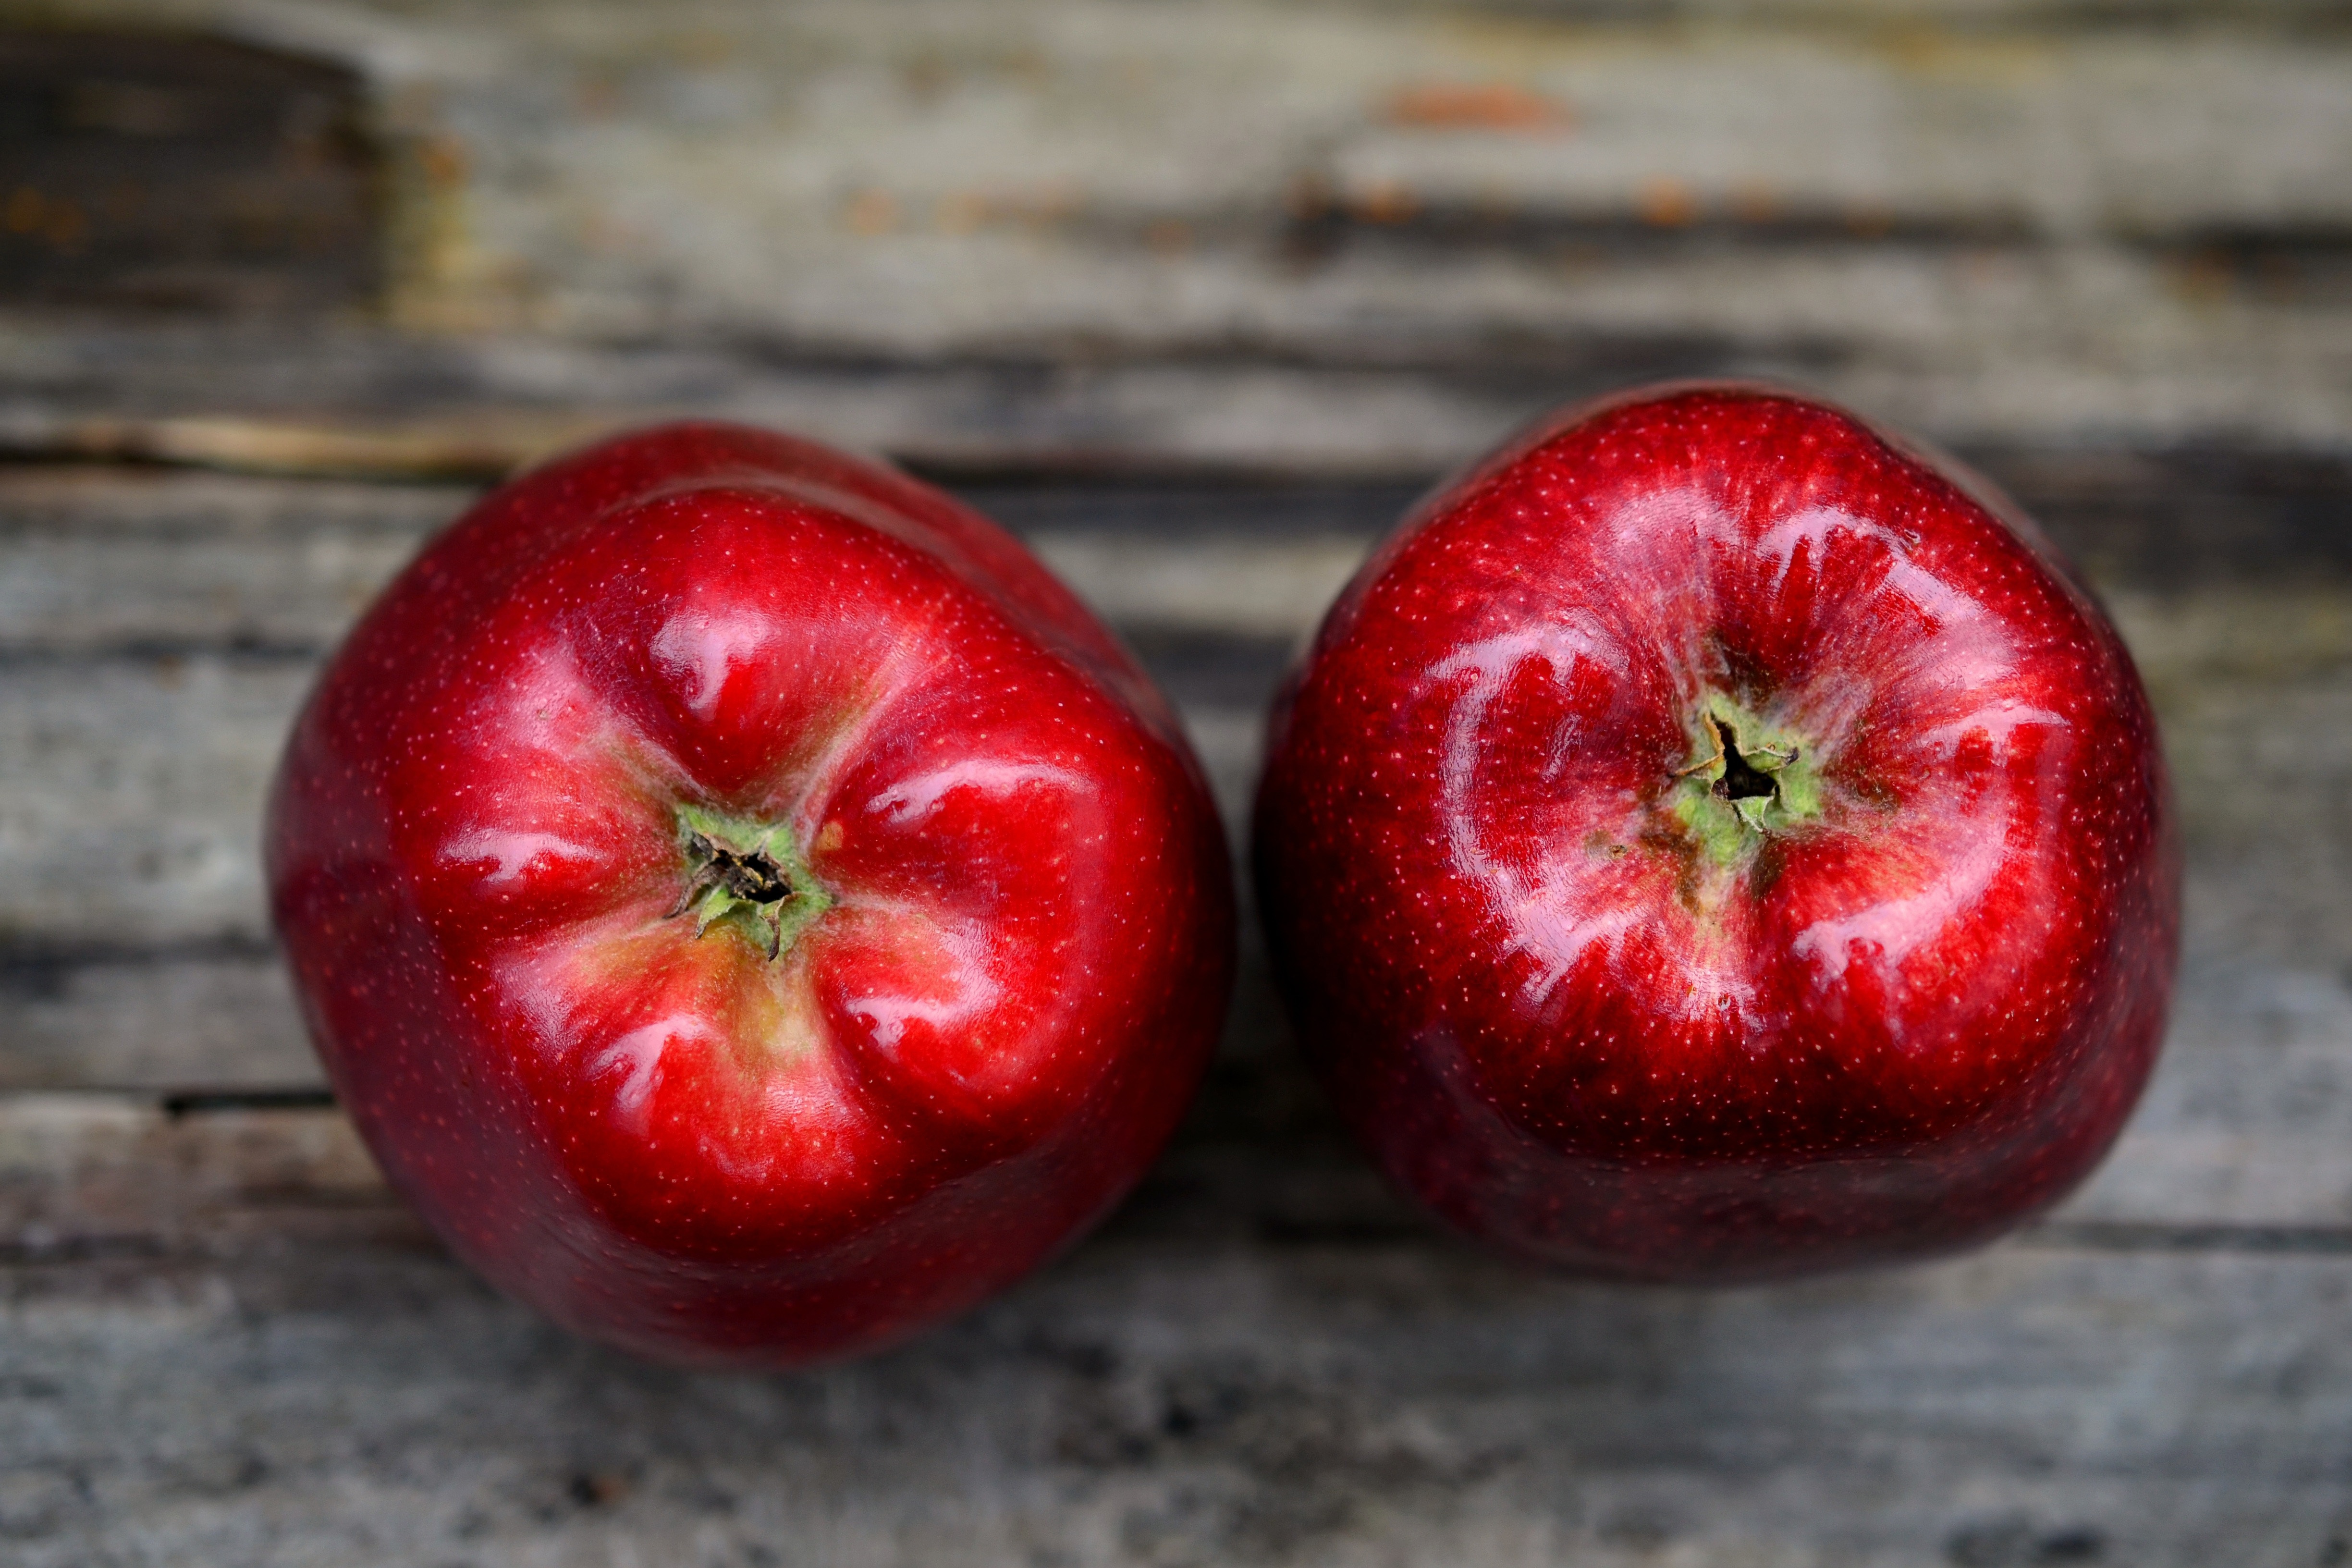
natural foods, fruit, food, red, local food, apple, plant, superfood, produce, accessory fruit, mcintosh, still life photography, seedless fruit, flowering plant, vegan nutrition, Garcinia indica